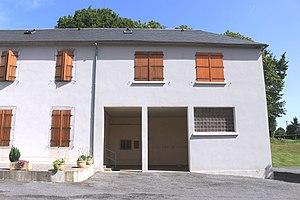
École d'Izaux (Hautes-Pyrénées)
Izaux est une commune française située dans le département des Hautes-Pyrénées, en région Occitanie.